Harpacochampsa

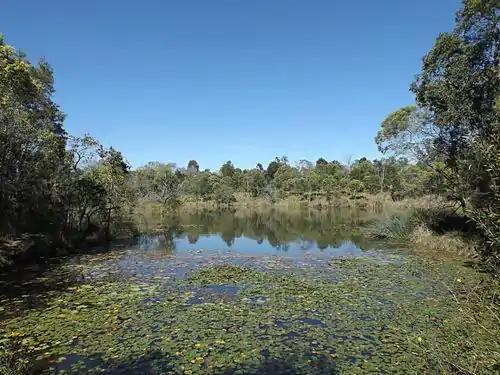
"Harpacochampsa" may have preferred deeper, slow moving waters like billabongs

The elongated snout of "Harpacochampsa" sets it apart clearly from the broad-snouted "Baru darrowi". Unlike "Baru", which inhabited the shallow streams of what is now Bullock Creek and hunted large mammals, "Harpacochampsa" was recovered from sediments that indicate that it inhabited slow moving waters such as billabongs and deep pools of water. Fossils recovered from these sediments confirm the presence of turtles, small fish and lungfish up to in length. Accordingly, it is thought that "Harpacochampsa" primarily fed on fish and possibly turtles, however given its relatively stout build compared to modern gharials, it is possible that it may have also taken medium-sized mammals as prey. If that is the case, "Harpacochampsa" would have likely relied on deeper water to weaken and drown them, while "Baru" could rely more on its own strength.